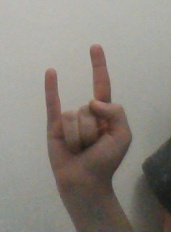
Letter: la